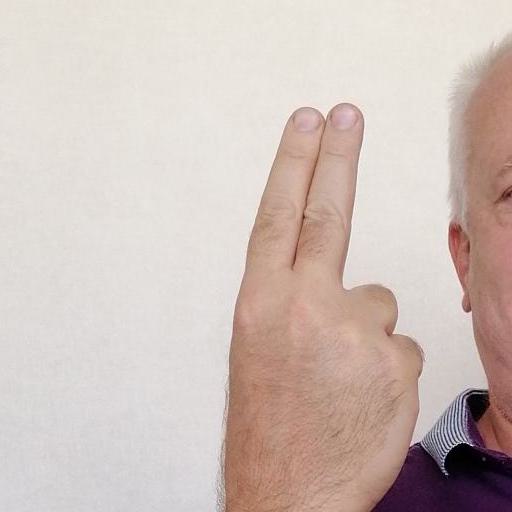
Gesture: two_up_inverted